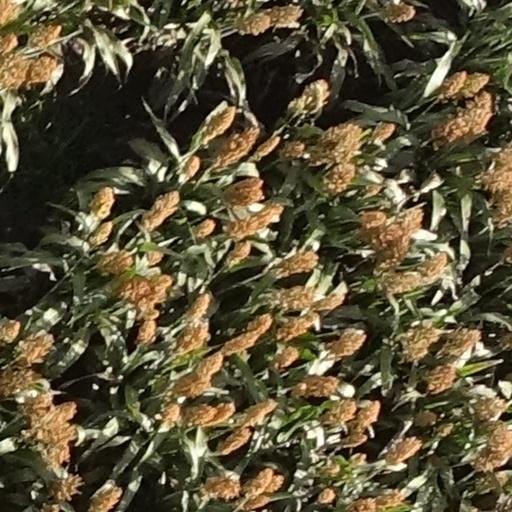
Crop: sorghum